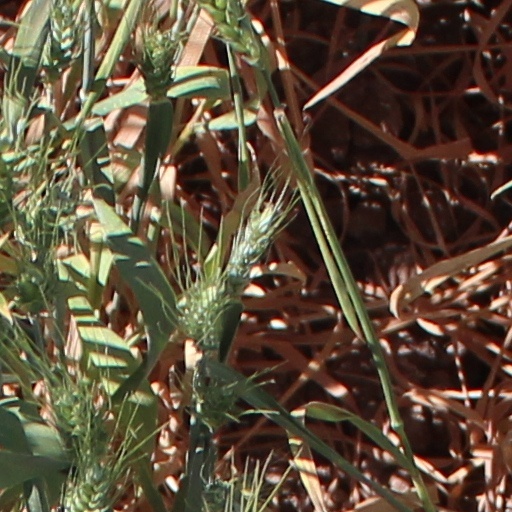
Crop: wheat